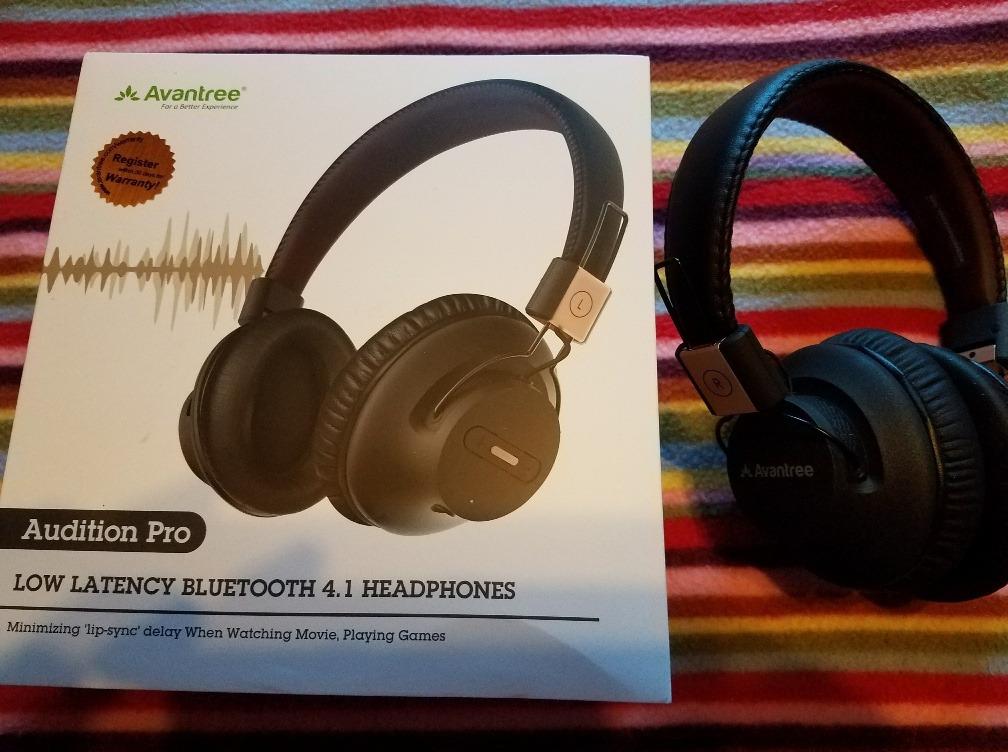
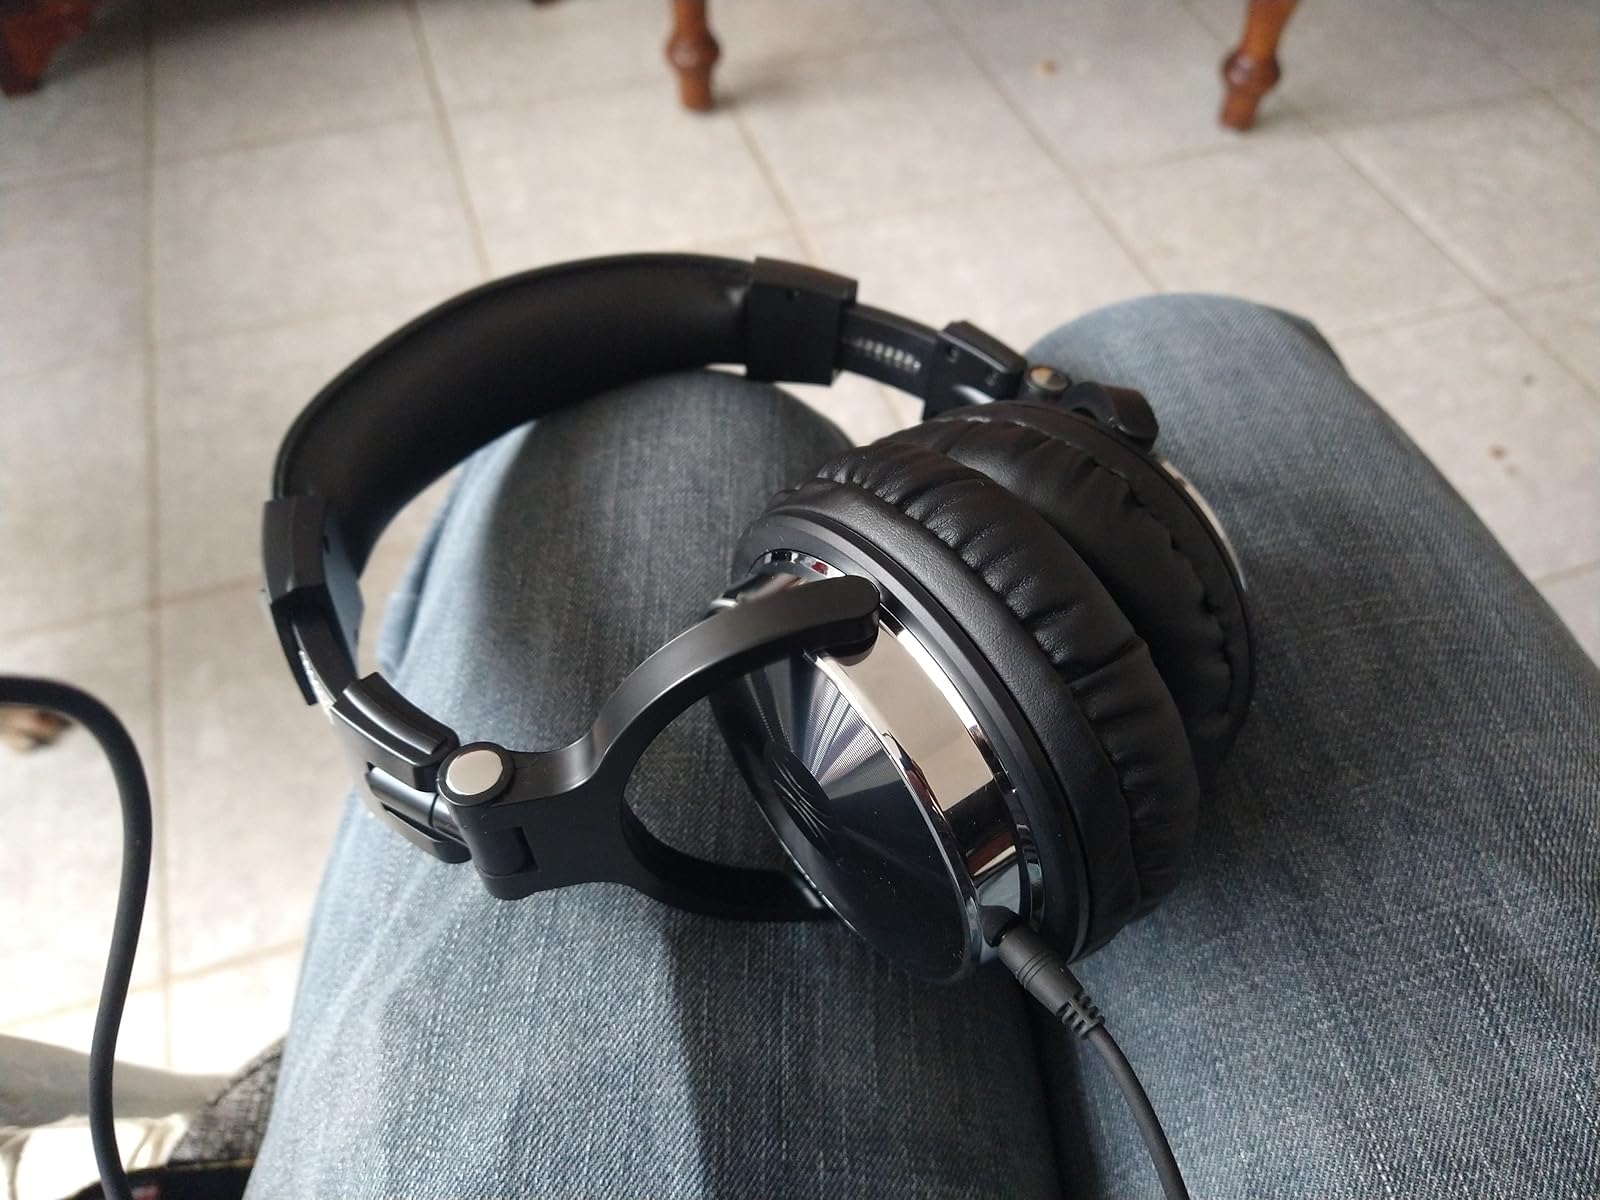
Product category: headphones
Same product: no